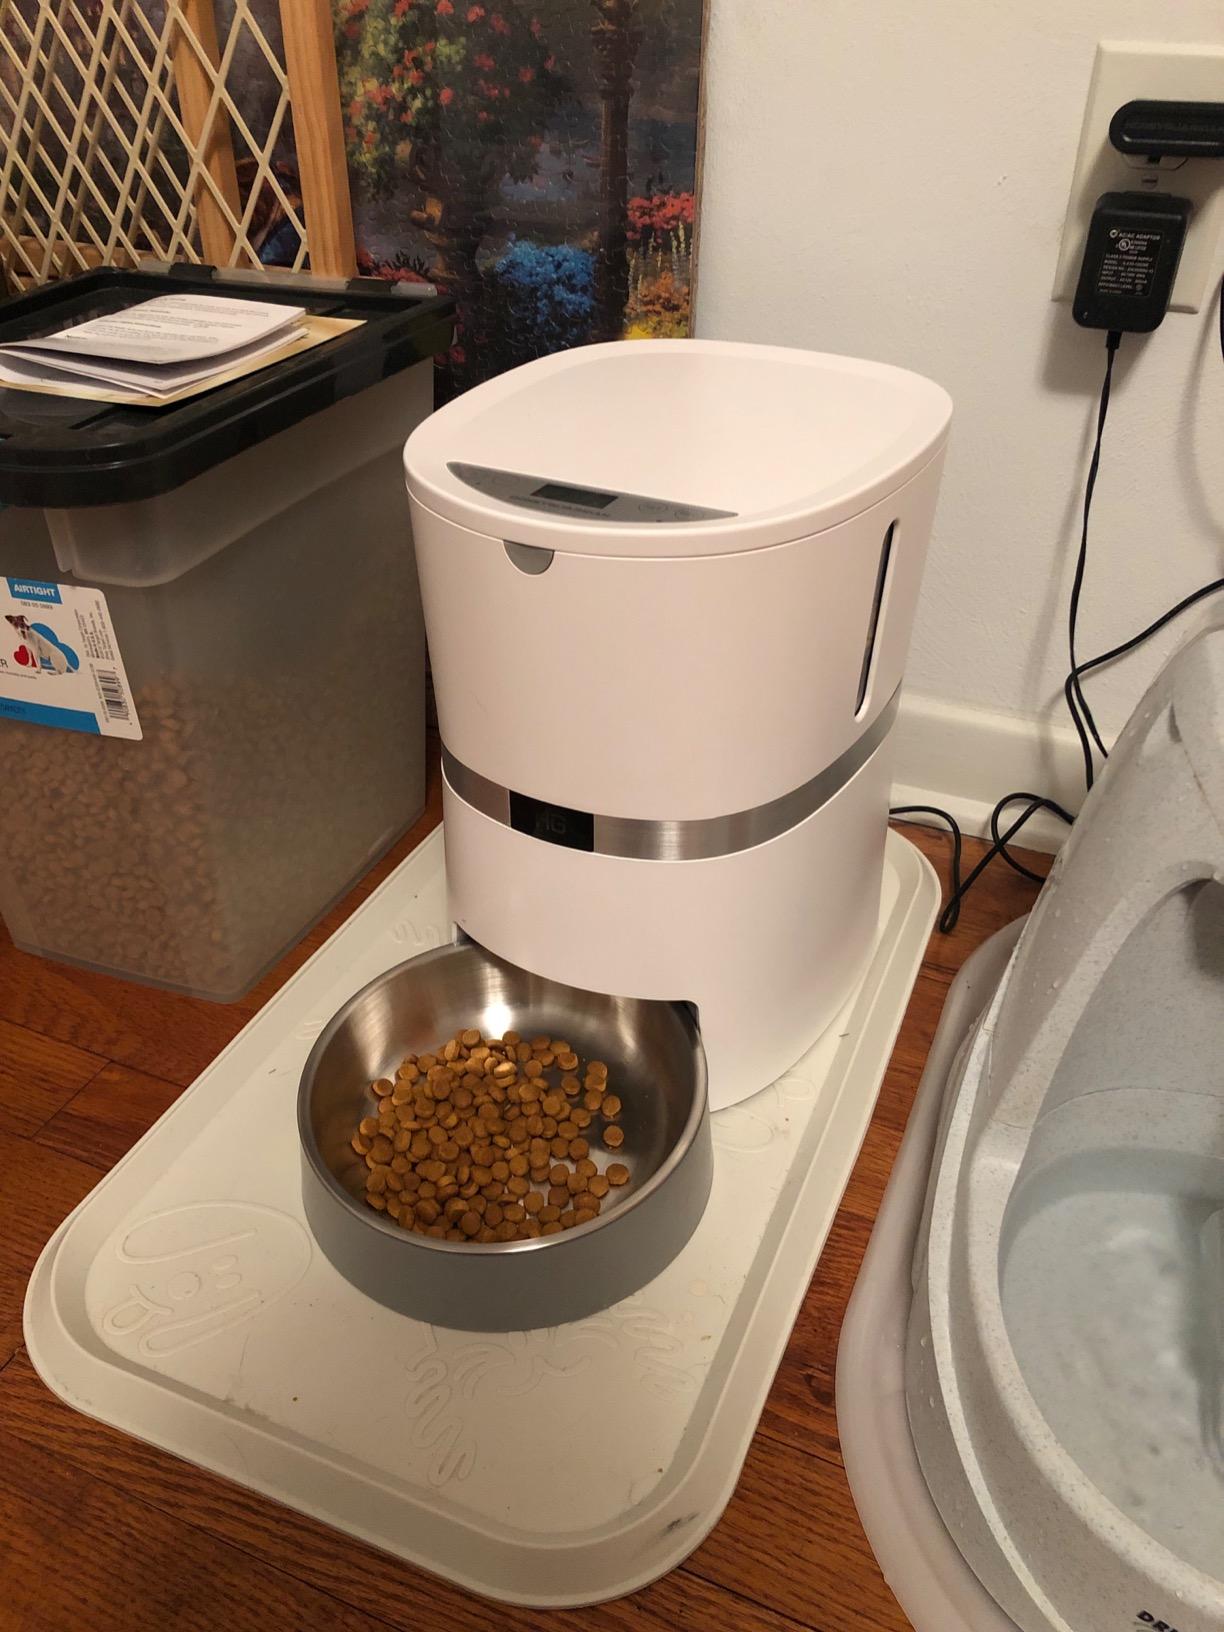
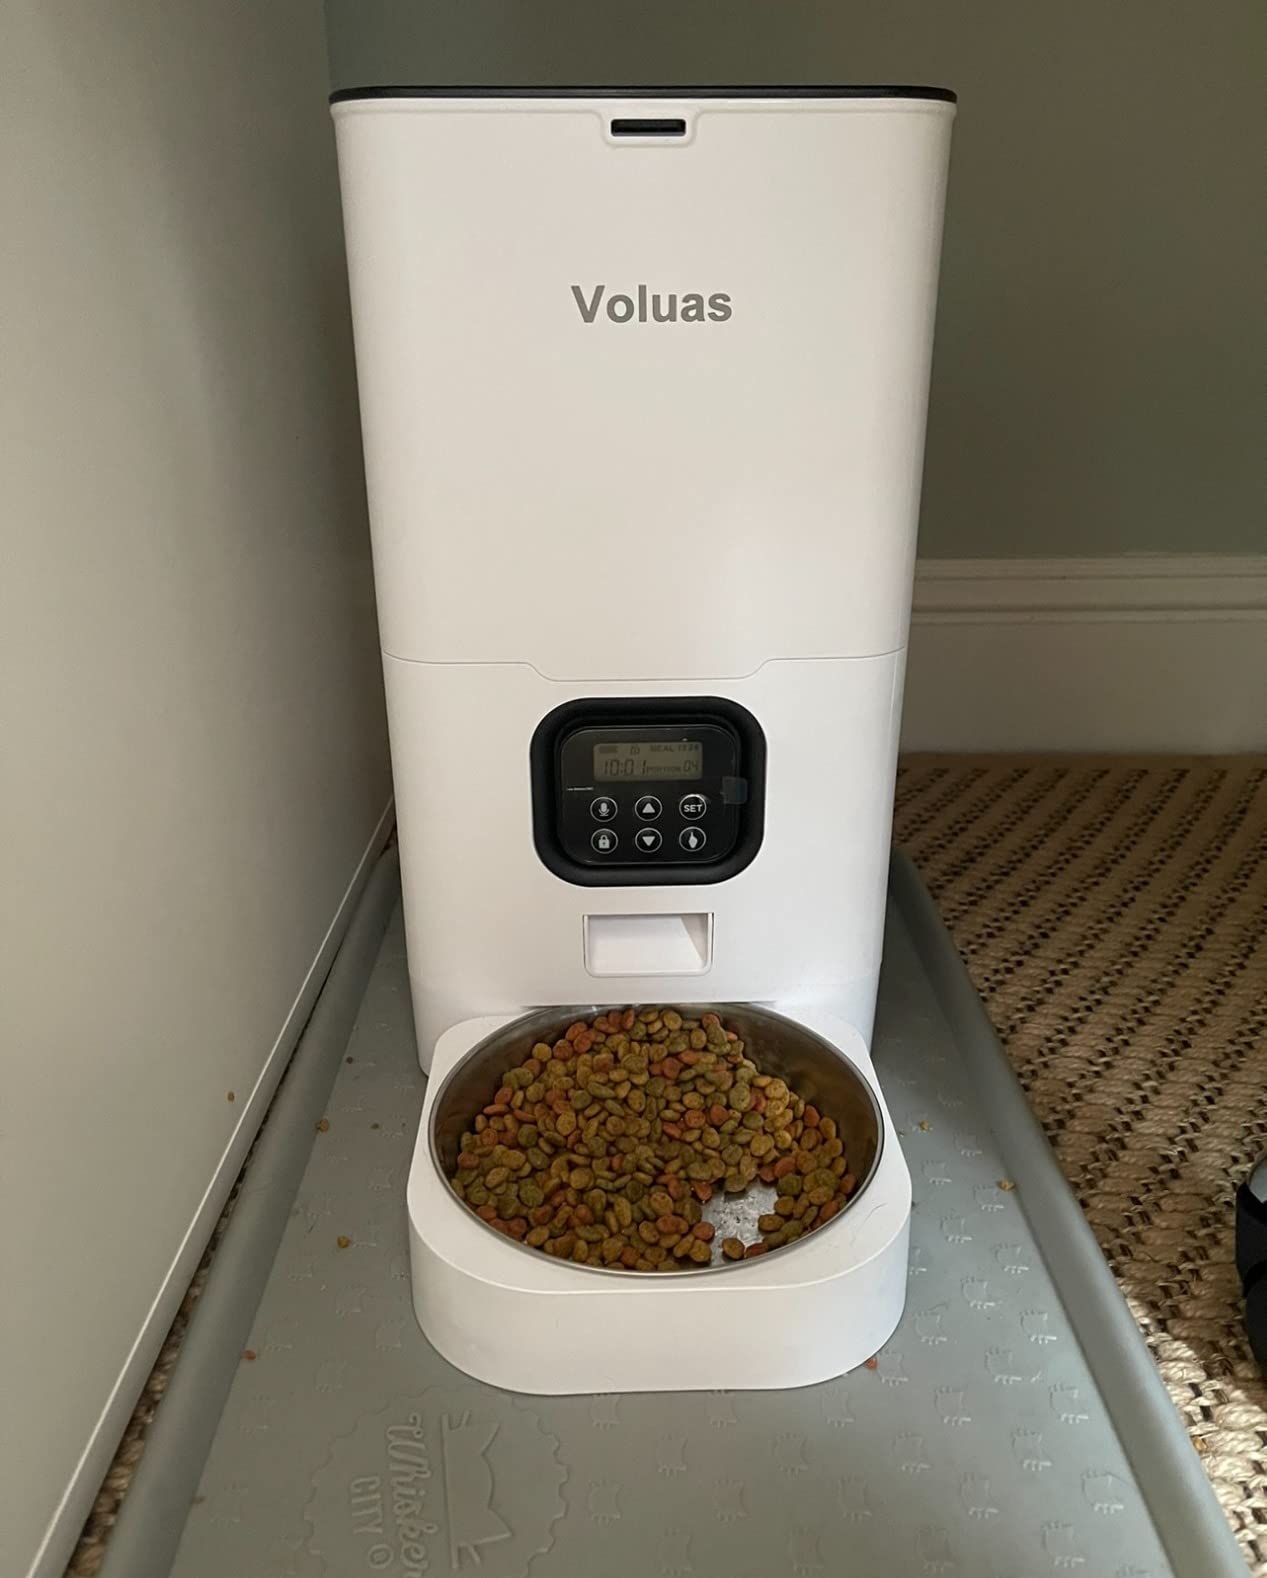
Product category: items_feeder
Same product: no